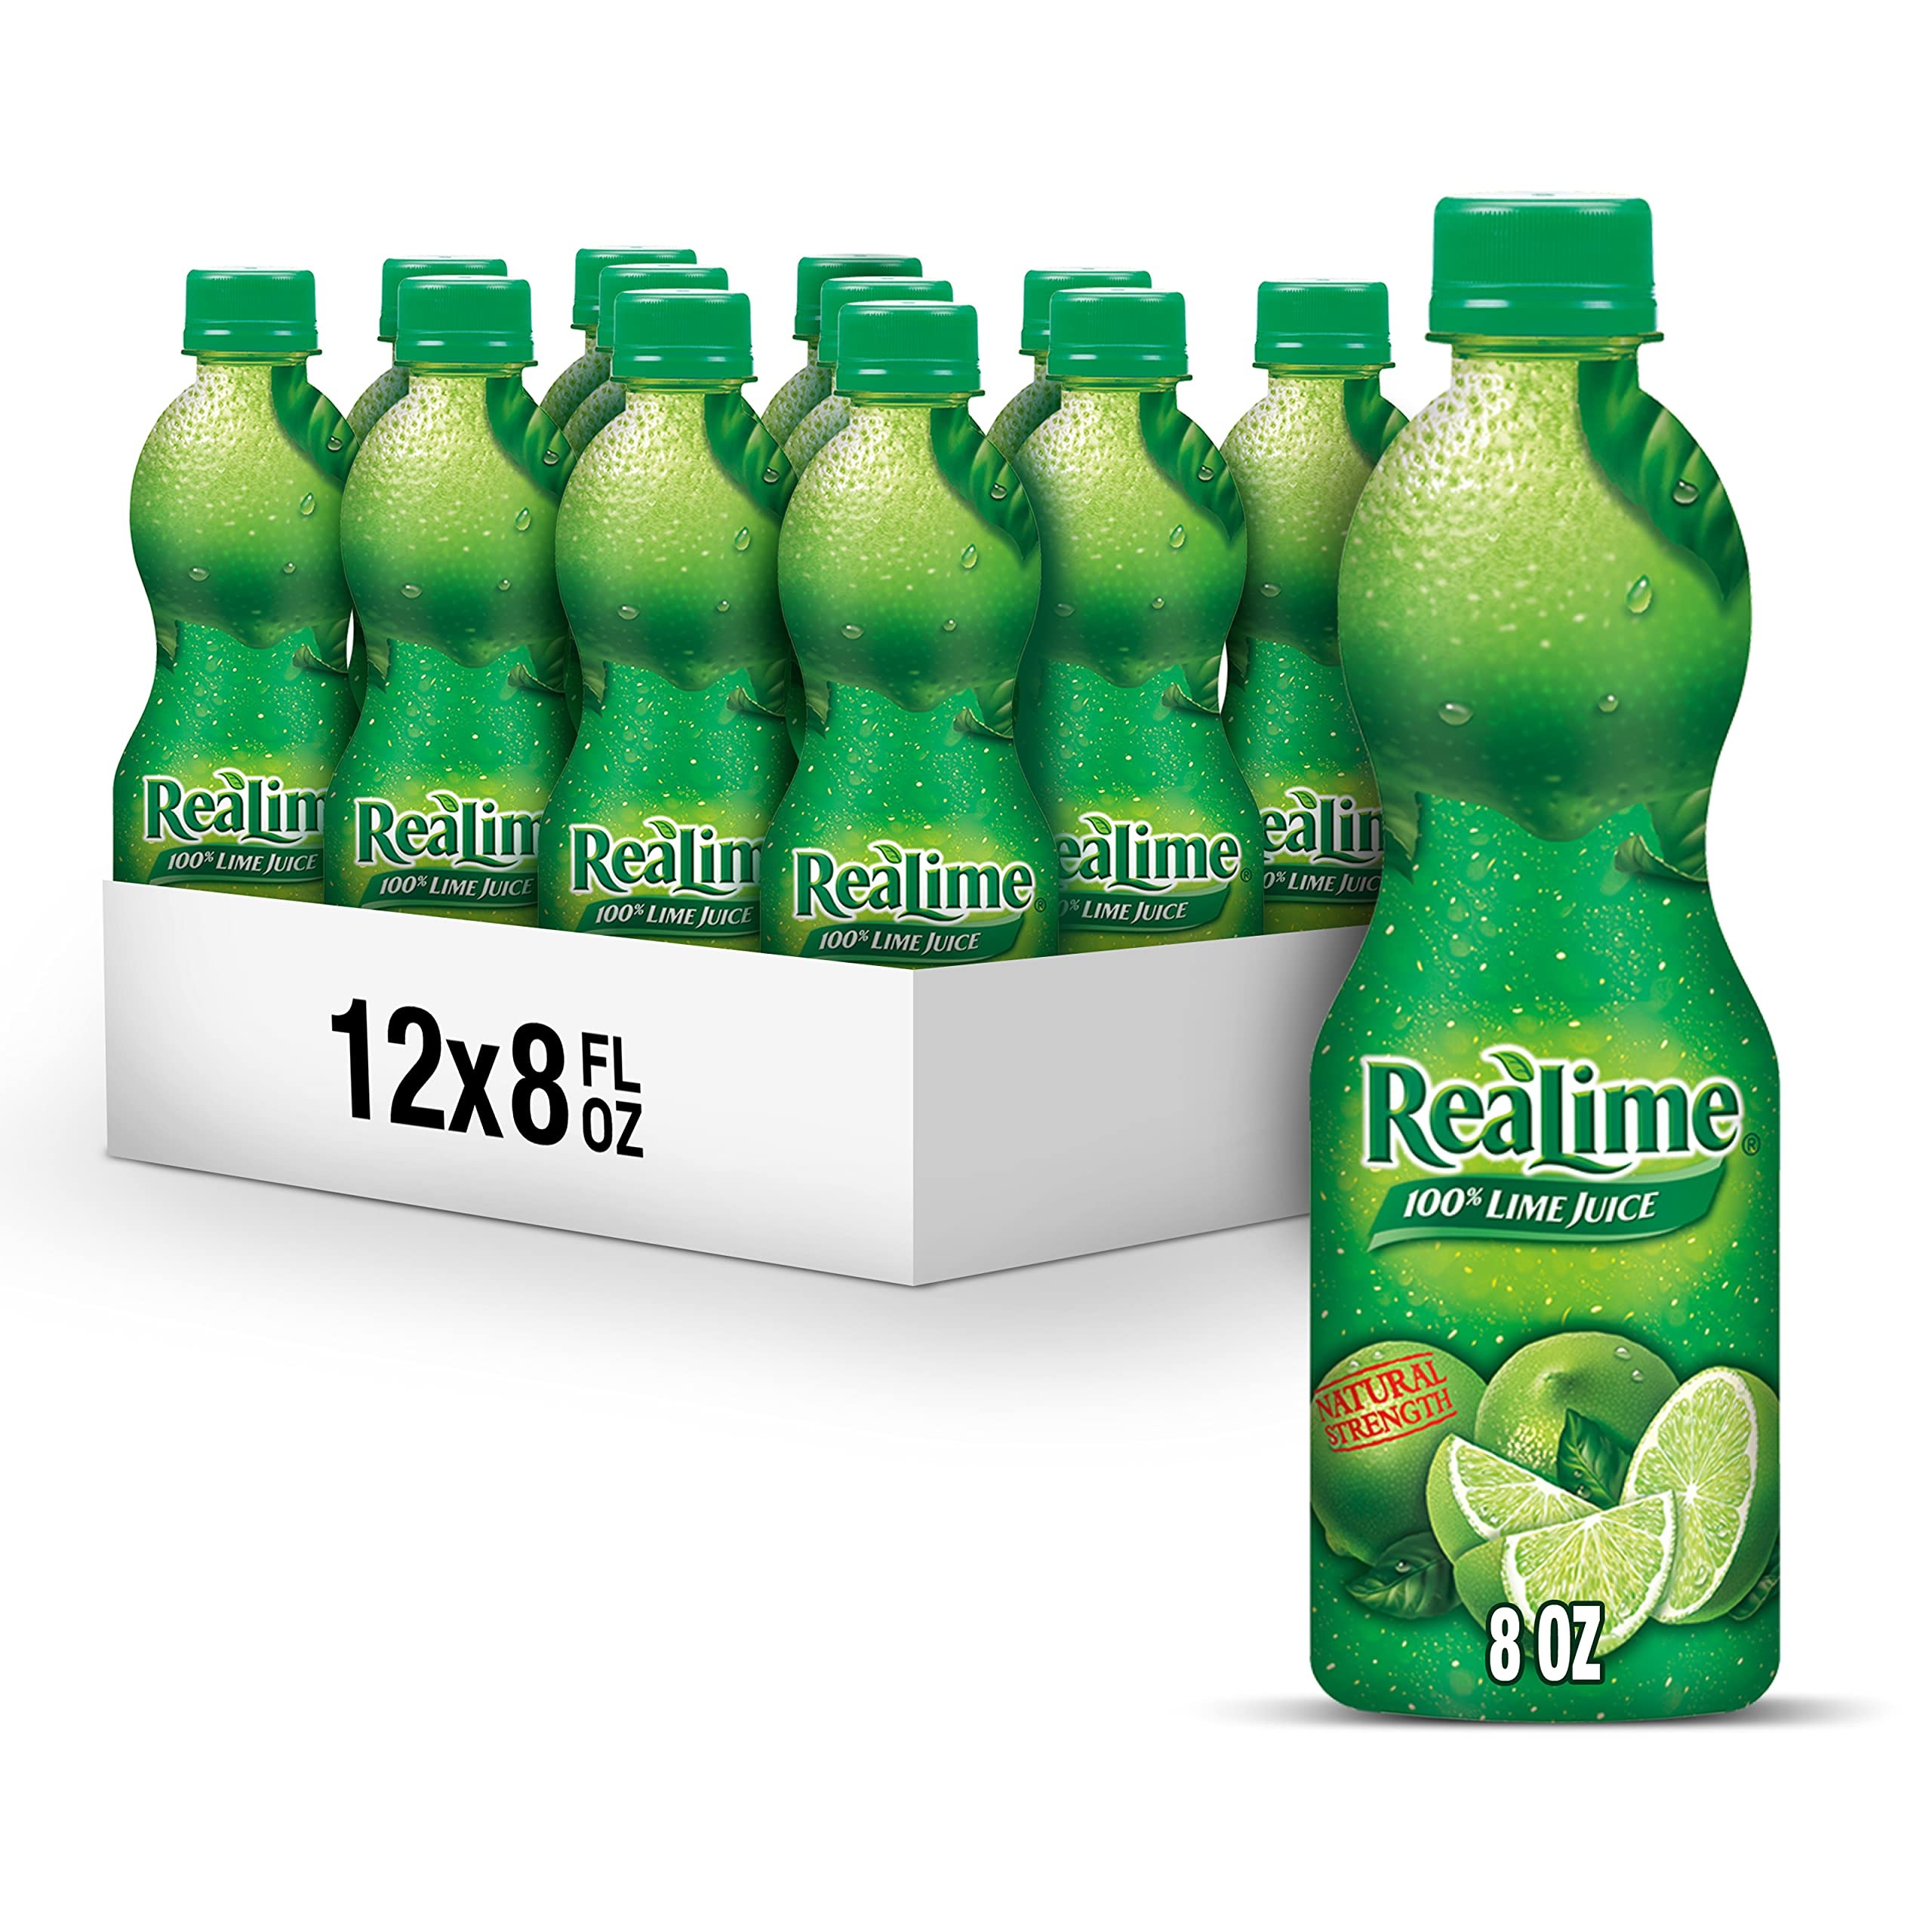
Item Name: ReaLime 100% Lime Juice, 8 fl oz bottle (Pack of 12), Made with Lime Juice from Concentrate, Gluten-Free, Sodium Free, Perfect Mixer to add to Cocktails and Marinades
Bullet Point 1: REAL FLAVOR: Made with 100% lemon and lime juice from concentrate
Bullet Point 2: FRESH TASTE: Get the taste of real juice without the hassle of cutting into fresh lemons or limes
Bullet Point 3: NATURALLY GOOD: ReaLemon and ReaLime are caffeine-free, gluten-free and sodium-free
Bullet Point 4: FOOD ENHANCER: ReaLemon and ReaLime are space-saving kitchen sidekicks, adding a delicious twist of lemon or lime to your favorite seafood, poultry and marinades
Bullet Point 5: TRUSTED BRAND: First introduced in Chicago in 1934, ReaLemon and ReaLime have been trusted brands that deliver only the highest quality of lemon and lime juice
Value: 96.0
Unit: Fl Oz

Price: 2.59